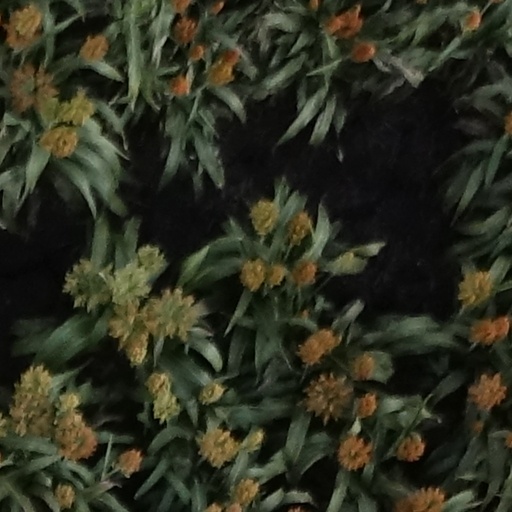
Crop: sorghum